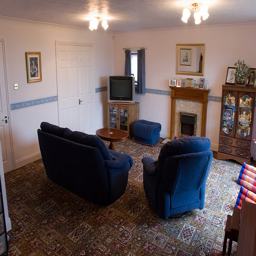
A living room filled with furniture in front of a fire place.
A living room with blue seating and wooden tables and cabinets.
LARGE LIVING ROOM WITH BLUE COUCH AND CHAIR AND COLORFUL CARPETING
A blue chair,couch and foot rest in a small room.
A living room with a couch, chair and television featured.